Flagstaff Hill (New Zealand)

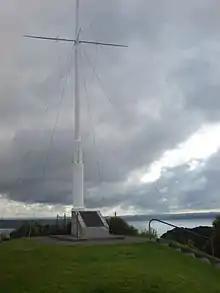
The modern-day flagstaff, remnant of the fifth flagstaff.

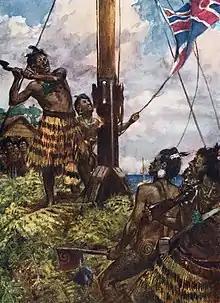
Hōne Heke fells the flagstaff at Kororareka. Painting by Arthur David McCormick.

Flagstaff Hill (Maiki Hill) overlooks the Bay of Islands, New Zealand. Directly north of the small historical village of Russell, the flagstaff on the hill played a significant role in early relations between the local Māori of the Ngāpuhi iwi and early British colonials.